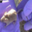
Label: mouse